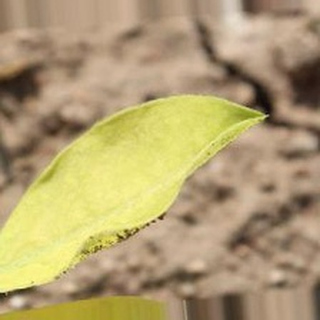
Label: groundnut_nutrition_deficiency